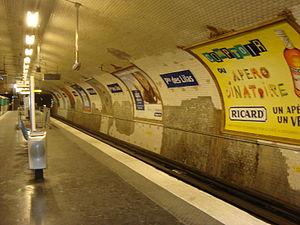
Les quais Porte des Lilas sur la ligne 11.
Porte des Lilas est une station des lignes 3 bis et 11 du métro de Paris. Située en limite des 19ᵉ et 20ᵉ arrondissements de Paris, elle dessert le quartier de la porte des Lilas.